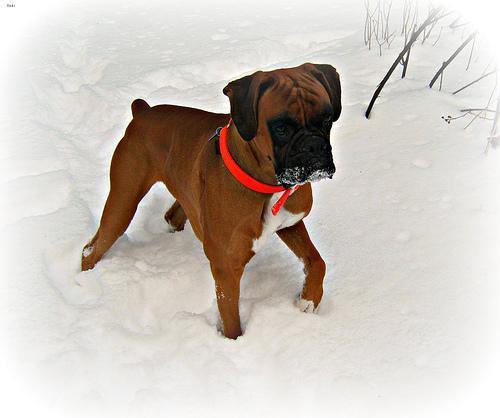
boxer